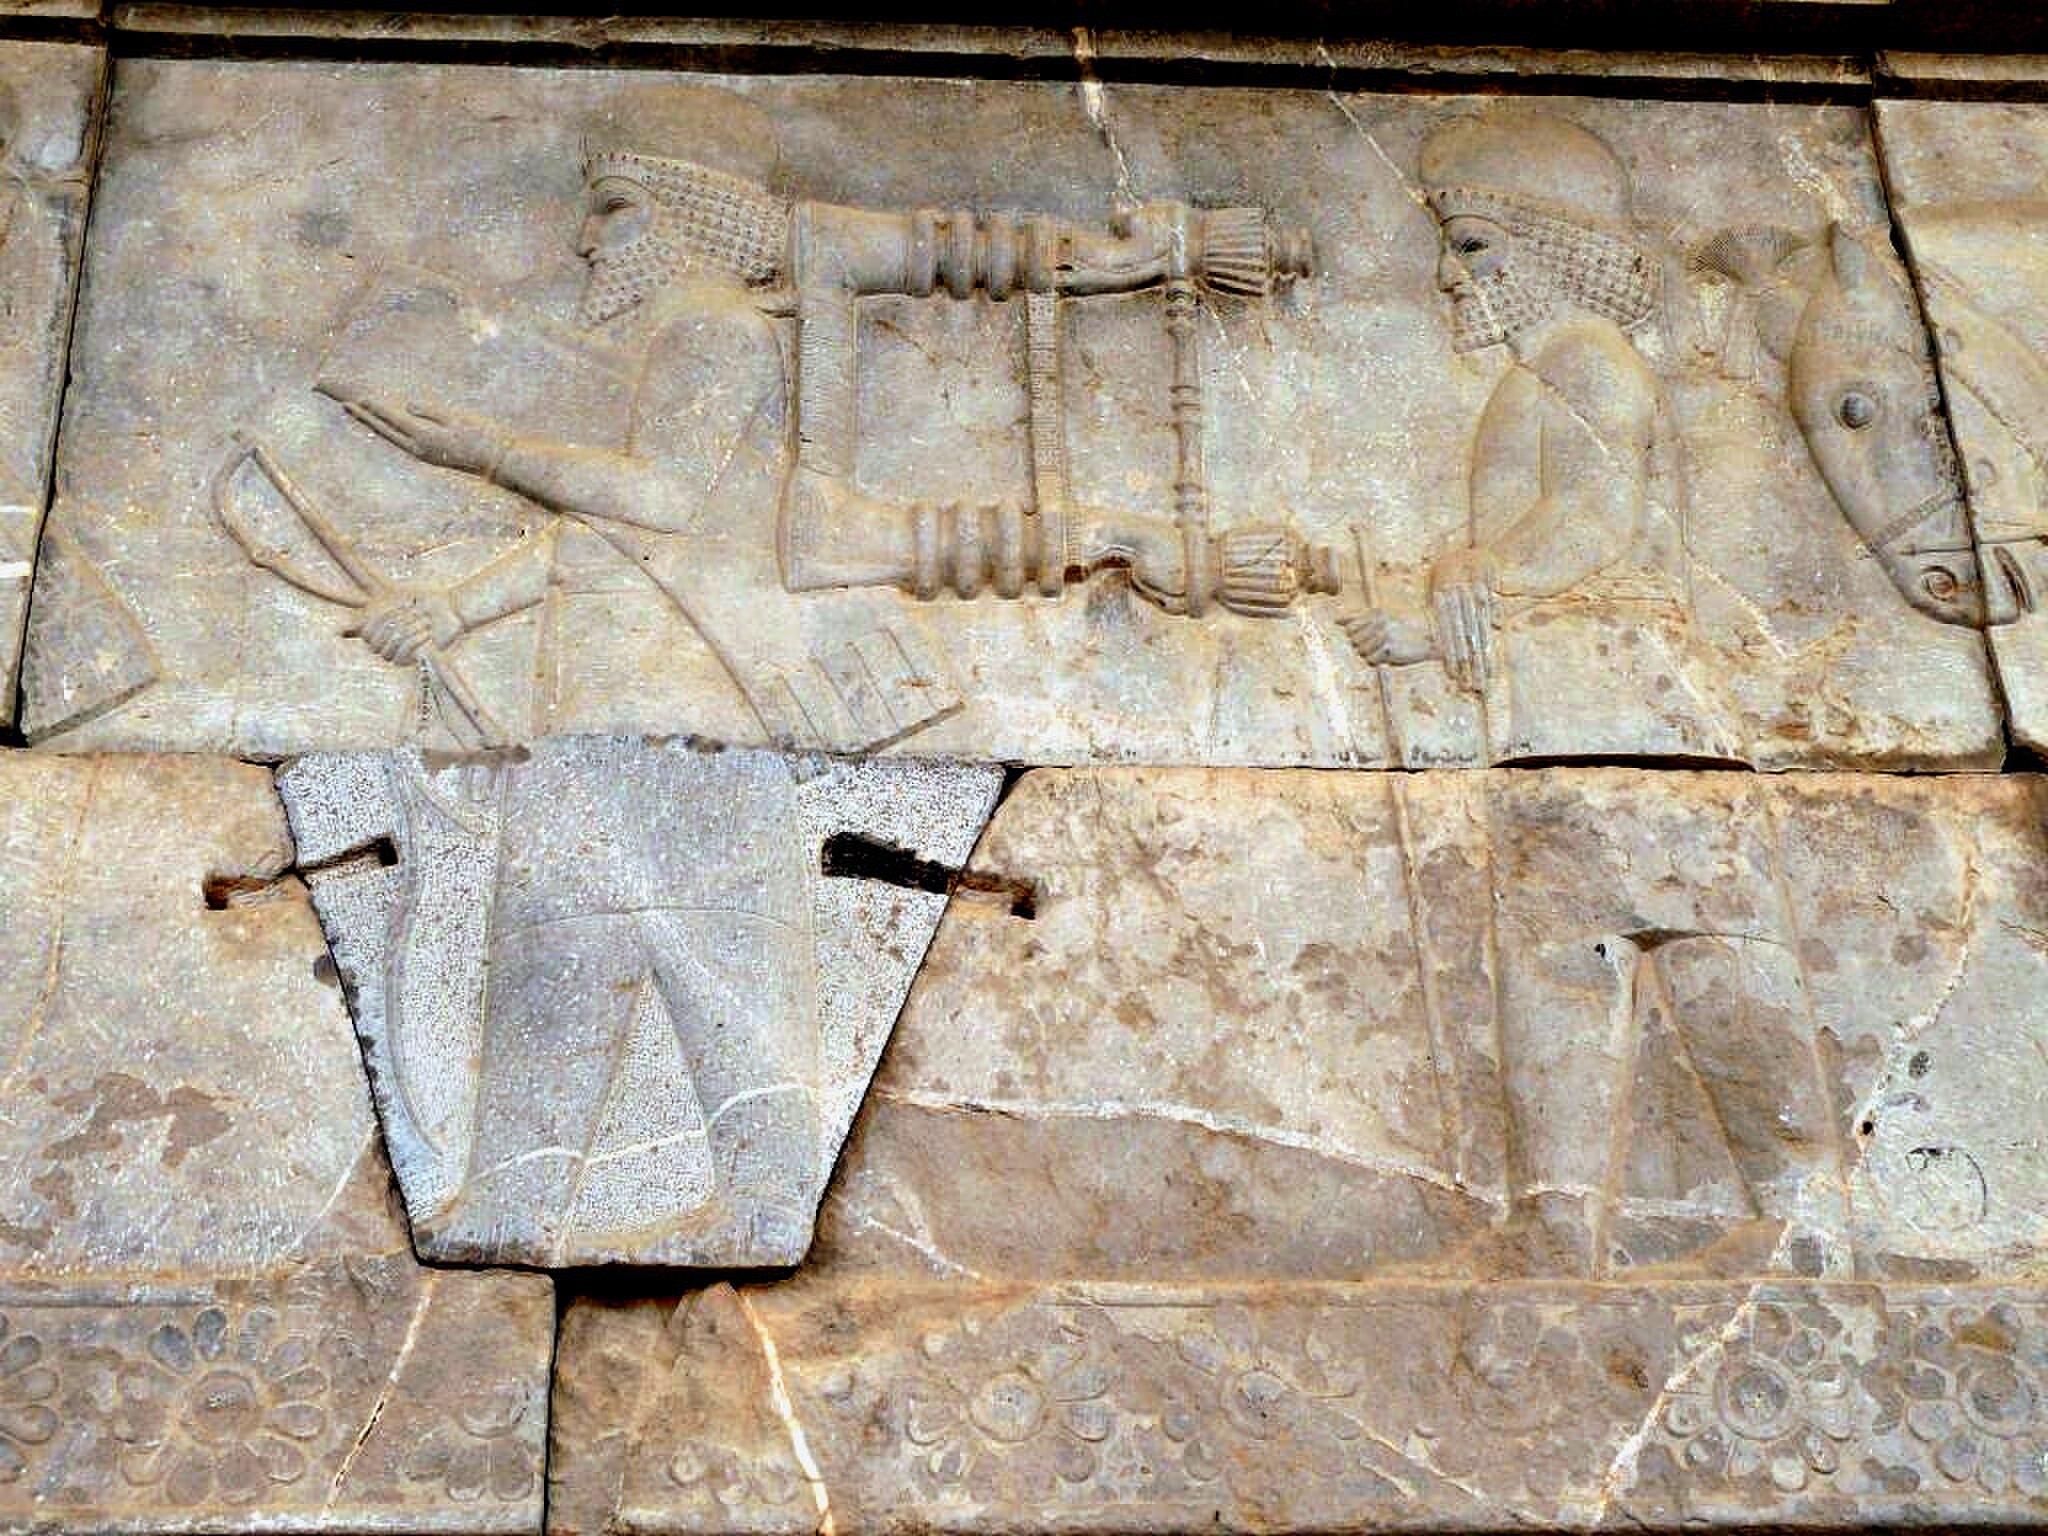
Title: Persepolis Apadana royal chair carriers
Description: Relief, Superior register, Northern Panel, Eastern Stairway, Apadana palace. Persepolis, Iran
Date: 2007-04
Categories: Self-published work, PD-self, 2007 in Persepolis, Relief of dignitaries at court ceremony, Apadana of Persepolis